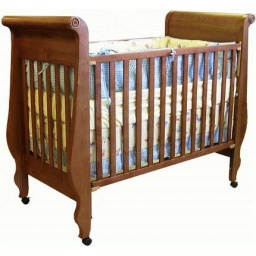
Gorgeous Sleigh Wood Crib comes in white and Java colors. As seen in Pottery barn for $699!!